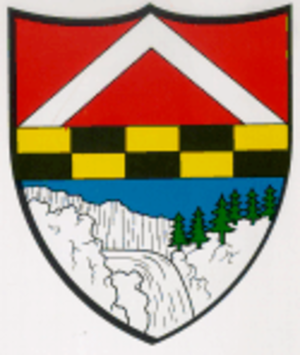
Les Brenets sont une commune suisse du canton de Neuchâtel, située dans la région Montagnes.